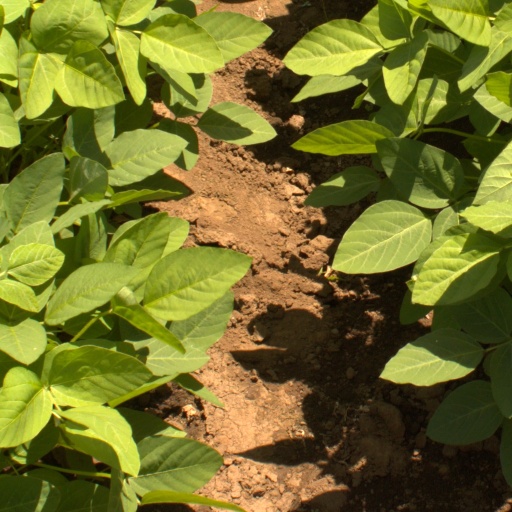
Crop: soybean